Mohammed V of Morocco

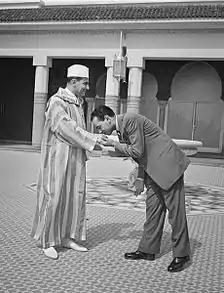
Prince Hassan and his father, Sultan Mohammed V in 1950

He married Hanila bint Mamoun in 1925 and in 1928, he married Abla bint Tahar, the latter gave birth to Hassan II in 1929. Finally he married Bahia bint Antar.